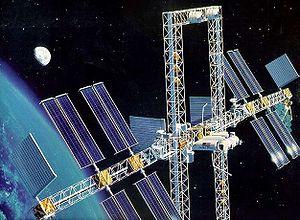
Hermès est un projet de navette spatiale européenne abandonné en 1992. Envisagé à partir de 1975 par le Centre national d'études spatiales français et repris par l'Agence spatiale européenne en 1985, Hermès devait être lancé par une fusée Ariane 5 et desservir la station autonome européenne Columbus MTFF.
La station spatiale Freedom était un projet de station spatiale permanente en orbite terrestre de la NASA. Elle a été approuvée par le président Ronald Reagan et annoncé durant le Discours sur l'état de l'Union de 1984.